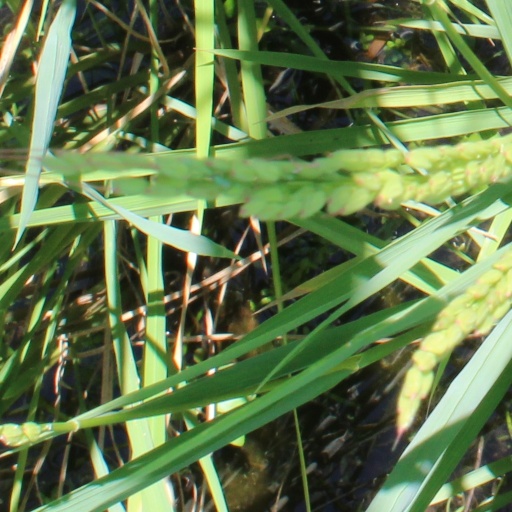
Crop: rice